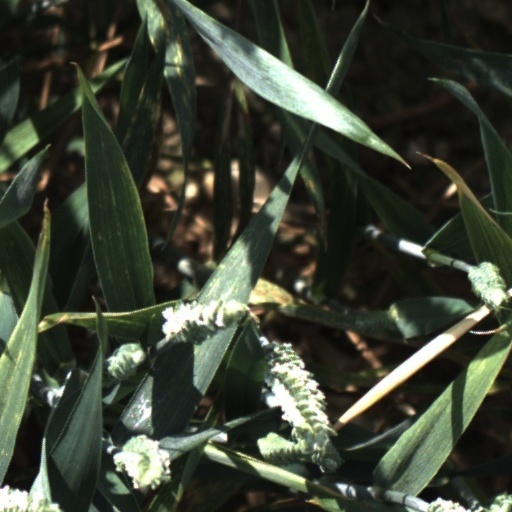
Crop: wheat